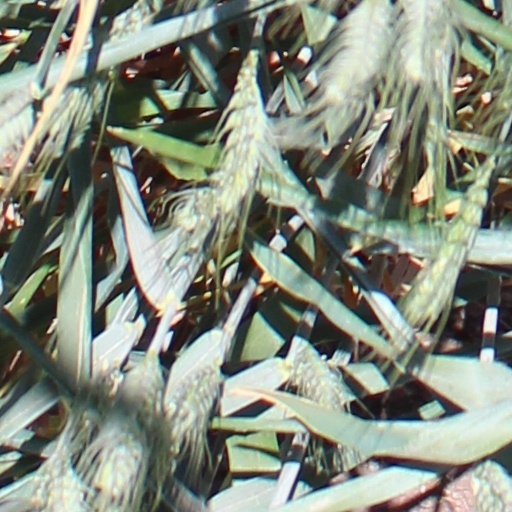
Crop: wheat